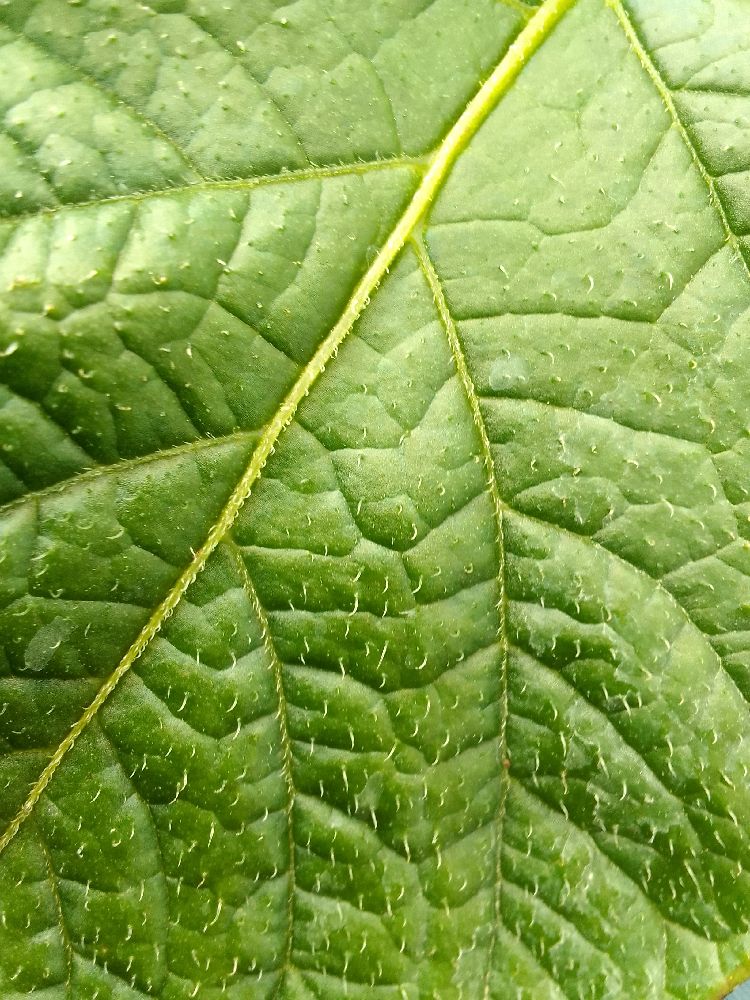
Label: Healthy